Dominican Monastery (Frankfurt am Main)

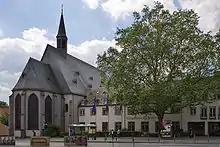
The modern Church of the Holy Spirit and Dominican Monastery

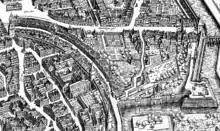
Map of Frankfurt in 1628, showing the monastery (lower left) and the Frankfurt Jewish ghetto

The Dominican Monastery is a former Christian monastery in Frankfurt am Main. It is the seat of Protestant Regional Association, a group of Protestant congregations and deaneries in the city, and serves as the convention site for the Synod of the Protestant Church in Hesse and Nassau, held usually twice a year. The former monastery compound includes a Lutheran church building, called the "Church of the Holy Spirit".